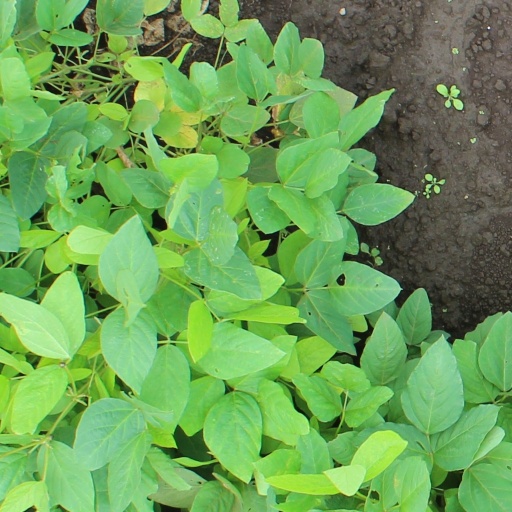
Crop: soybean